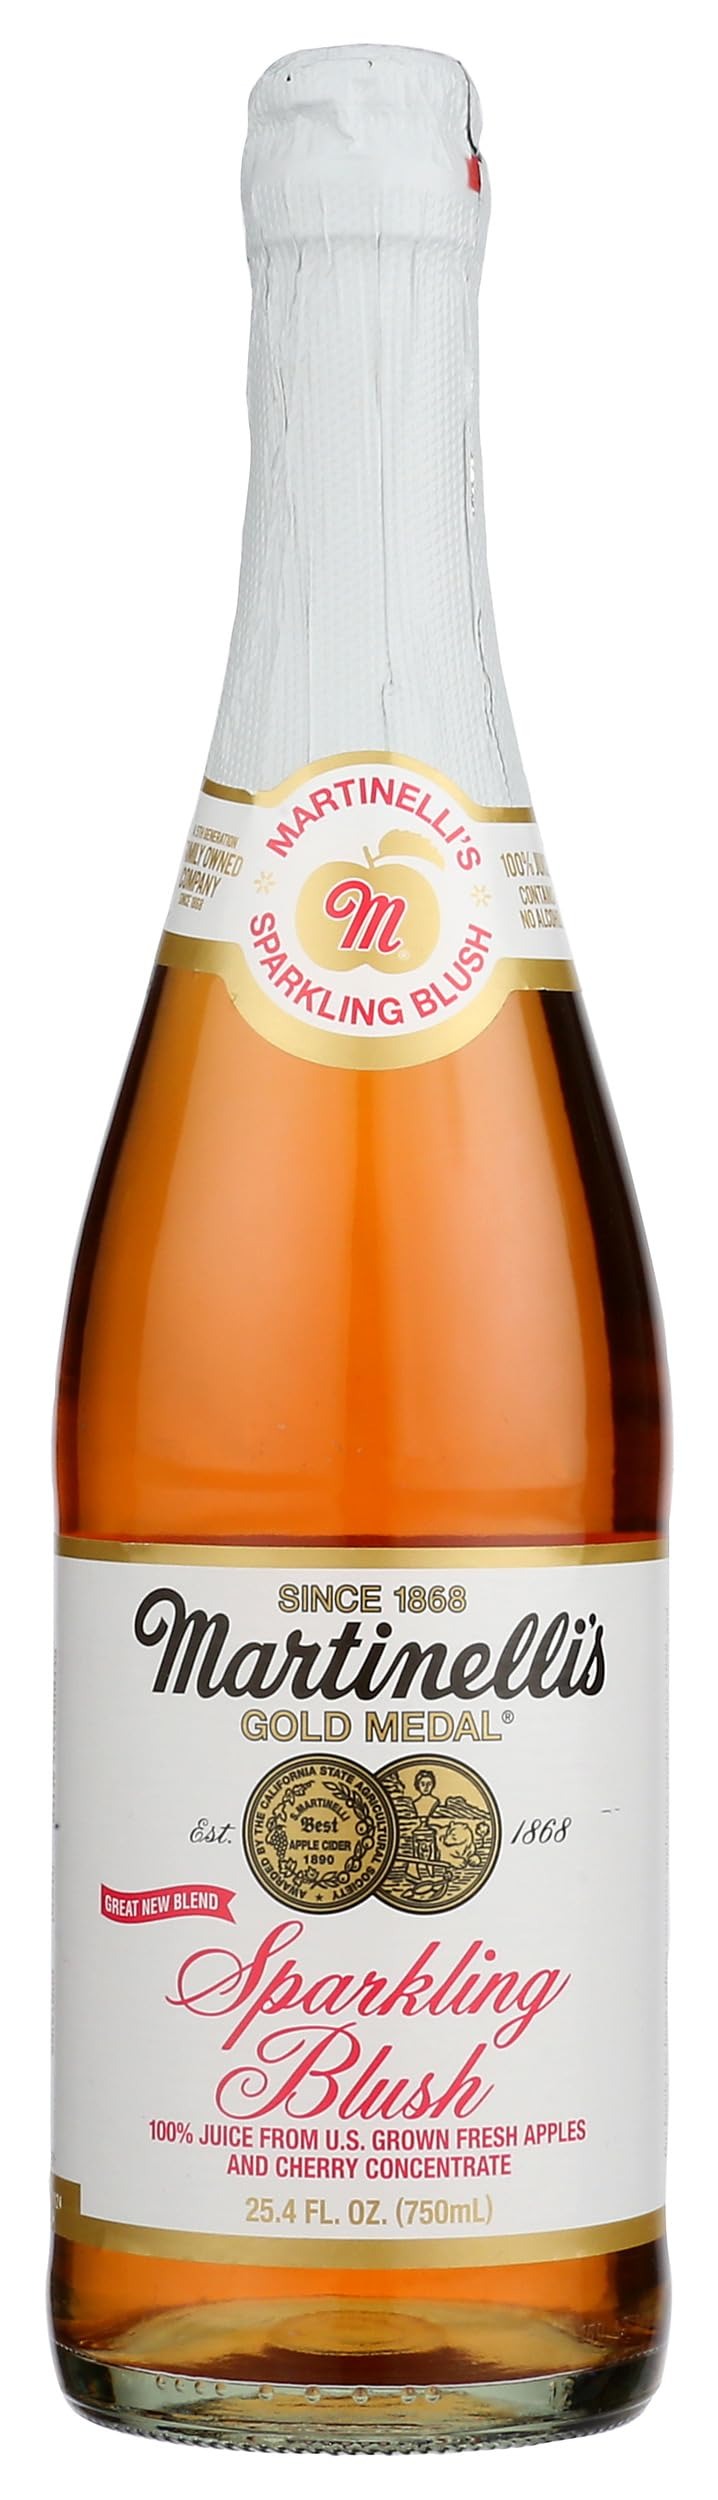
Item Name: Martinelli's Sparkling Blush Cider, Non-Alcoholic, Kosher, 25.4 Fluid Ounce (Pack of 12)
Bullet Point: Martinelli's Sparkling Blush Cider, Non-Alcoholic, Kosher, 25.4 Fluid Ounce (Pack of 12)
Value: 304.8
Unit: Fl Oz

Price: 59.475